Songshan Airport metro station

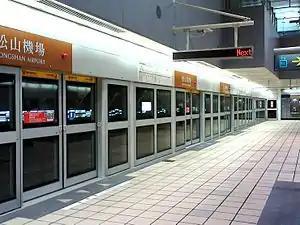
Songshan Airport station platform

The Taipei Metro Songshan Airport station is located in Songshan, Taipei, Taiwan. It is a station on Wenhu line serving Taipei Songshan Airport.